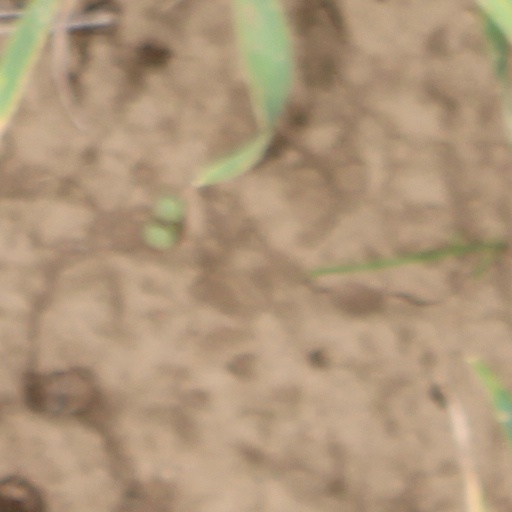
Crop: wheat